Hoosiers (film)

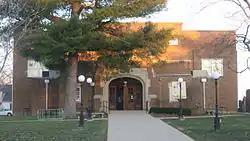
Hickory's gymnasium

During filming in the autumn of 1985, on location at Hinkle Fieldhouse, directors were unable to secure enough extras for shooting the final scenes even after casting calls through the Indianapolis media. To help fill the stands, they invited two local high schools to move a game to the Fieldhouse. Broad Ripple and Chatard, the alma mater of Maris Valainis who played the role of Jimmy Chitwood, obliged, and crowd shots were filmed during their actual game. Fans of both schools came out in period costumes to serve as extras and to supplement the hundreds of locals who had answered the call. At halftime and following the game, actors took to the court to shoot footage of the state championship scenes, including the game-winning shot by Hickory.